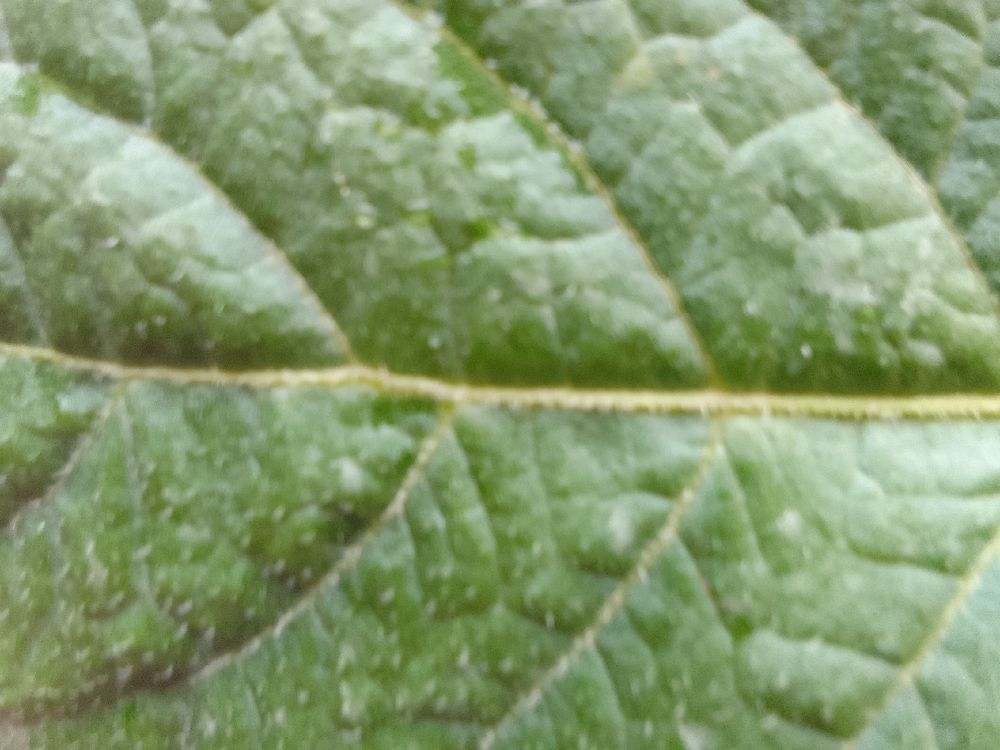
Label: Healthy